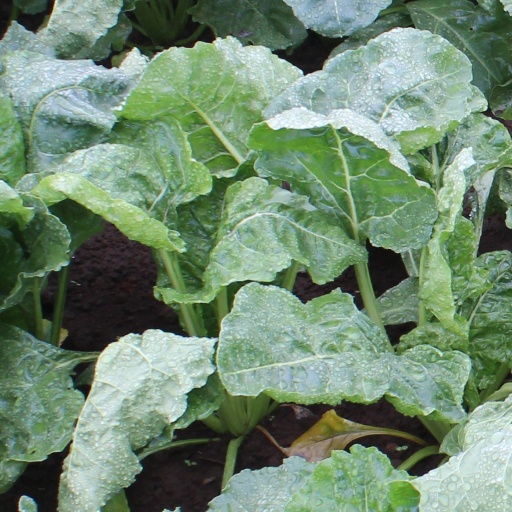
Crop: sugar beet